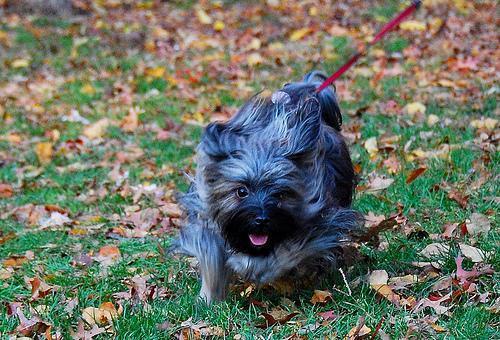
havanese